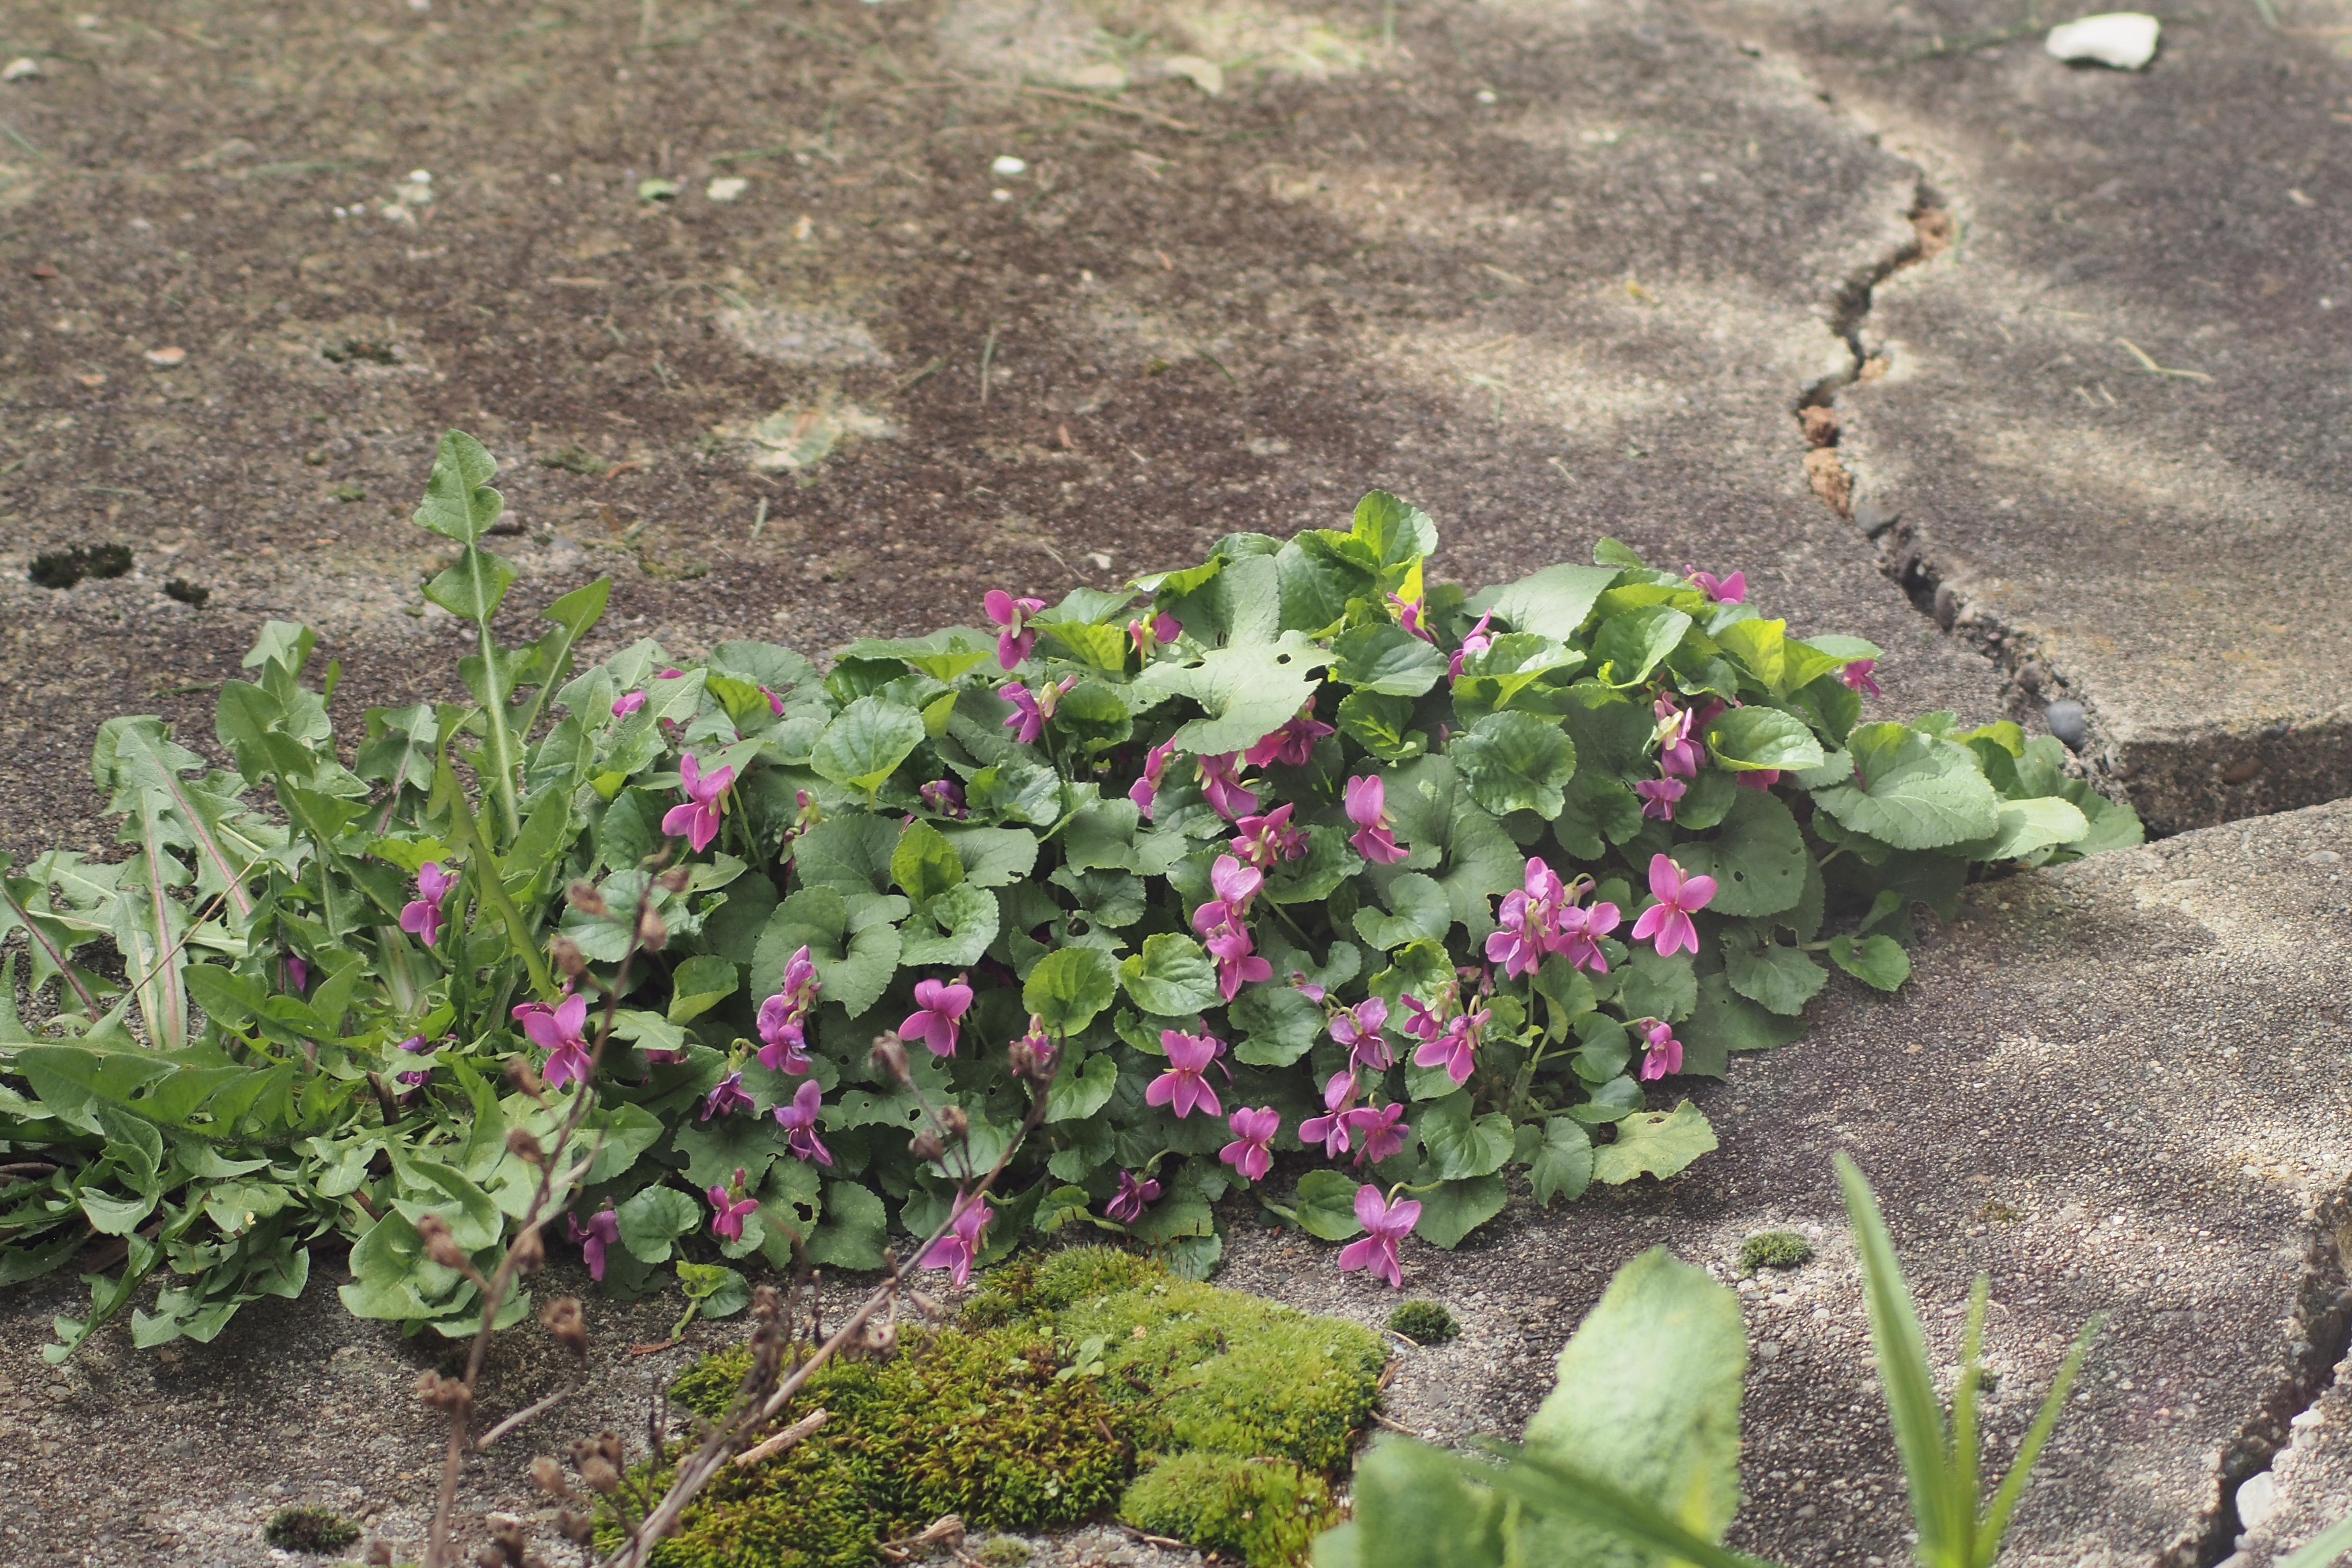
plant, flower, moss, wild, fractured, broken, soil, crack, garden, flora, concrete, wildflower, flowers, cement, yard, flowering plant, annual plant, land plant, violet family